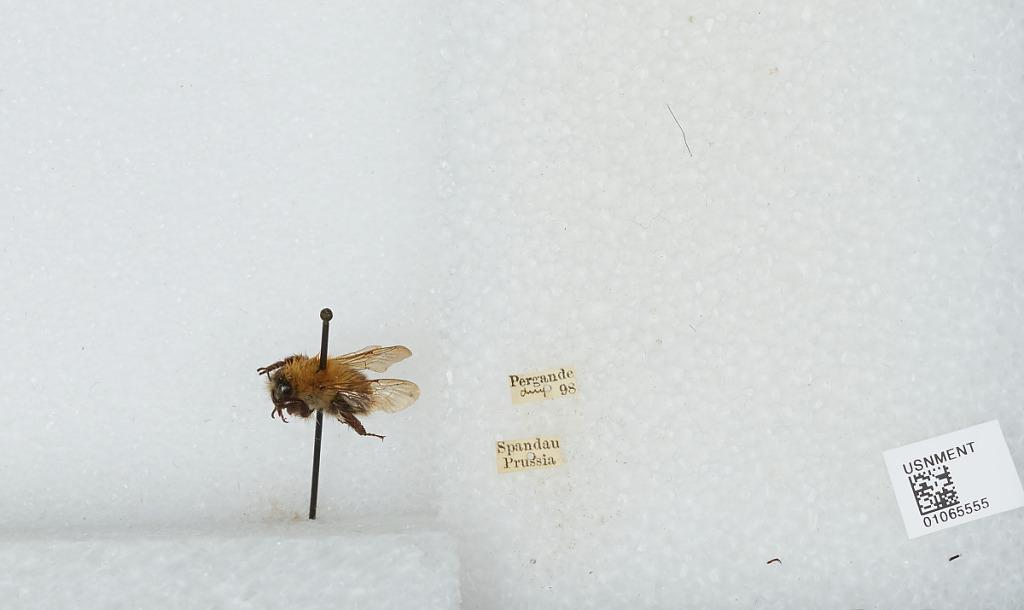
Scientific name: Bombus sp.
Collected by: Pergande
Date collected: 1898-8-
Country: Germany
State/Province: Berlin
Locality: Spandau
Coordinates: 52.55, 13.2